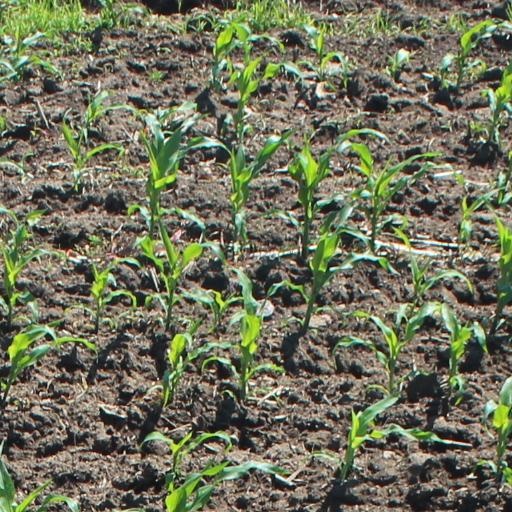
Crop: maize; corn